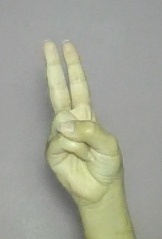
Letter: taa